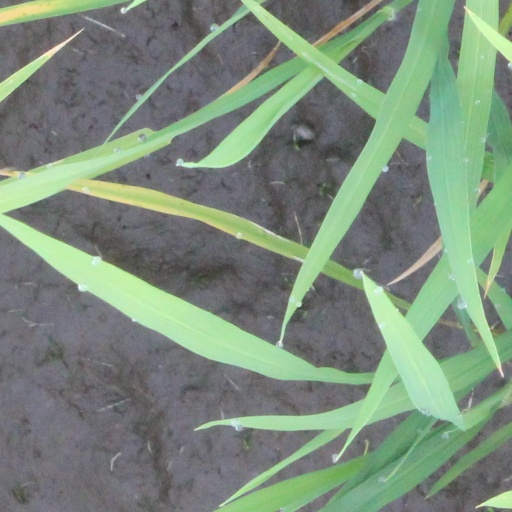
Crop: rice